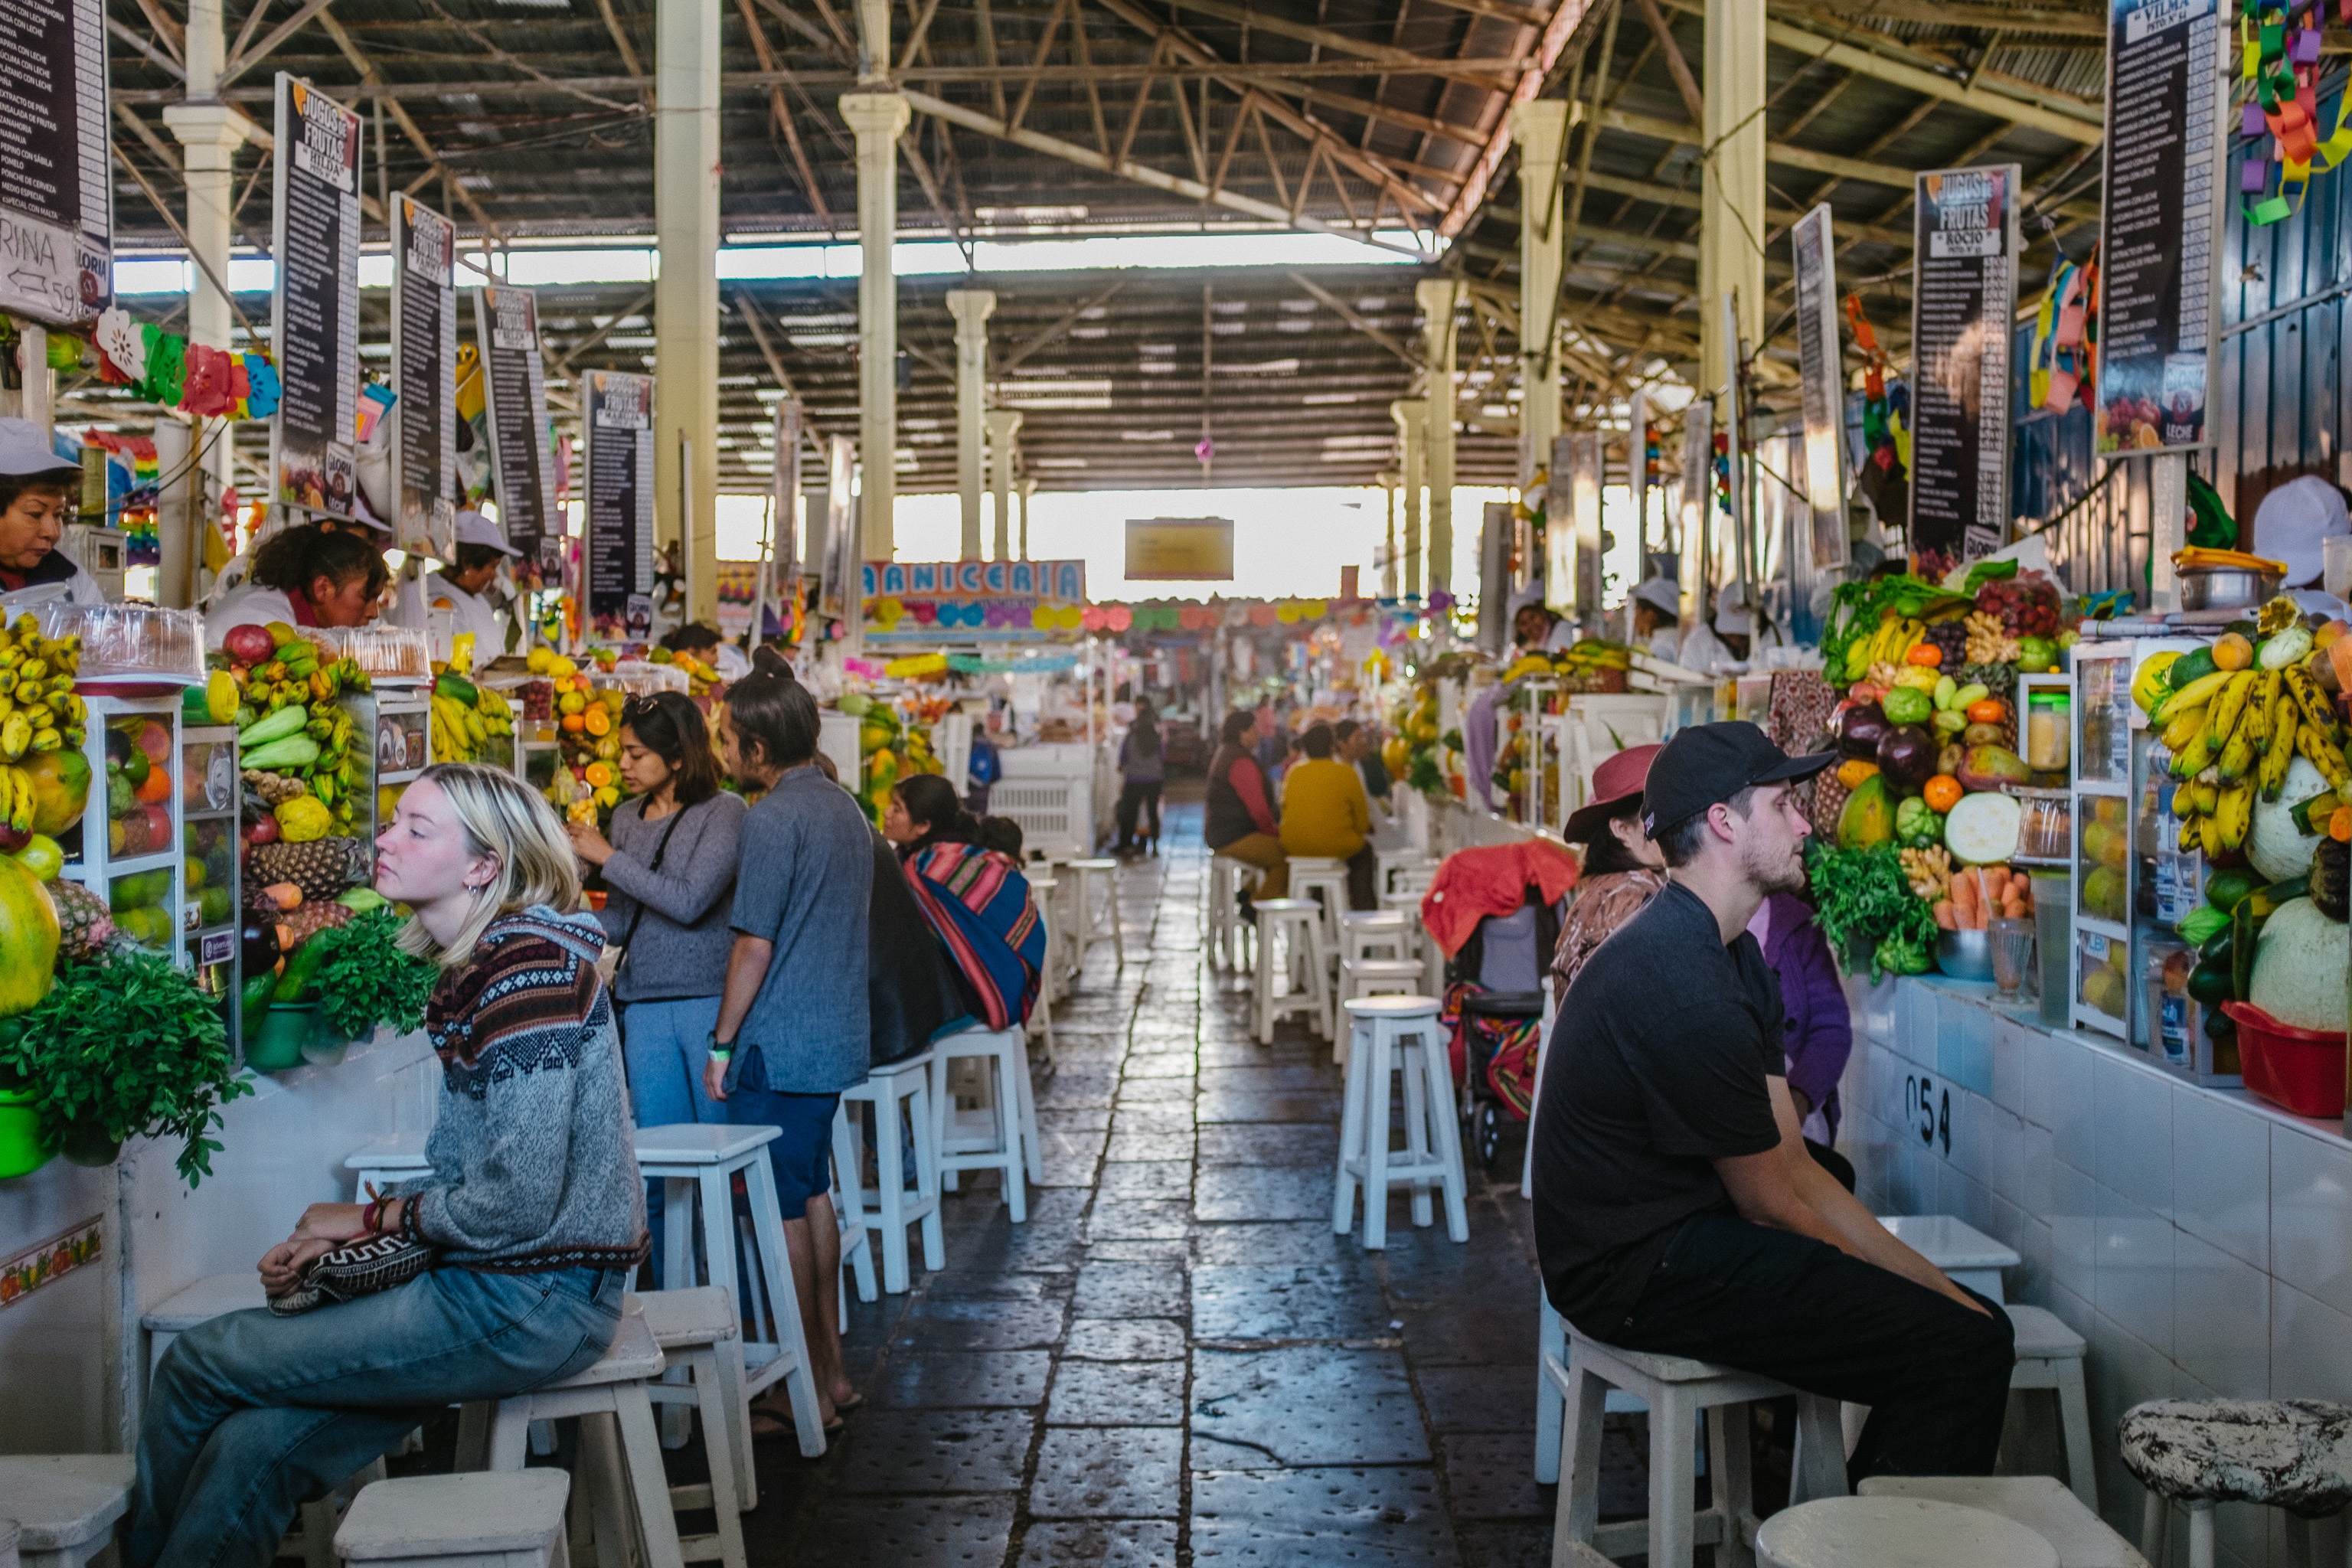
city, crowd, amusement park, park, bazaar, market, marketplace, public space, stall, fair, human settlement